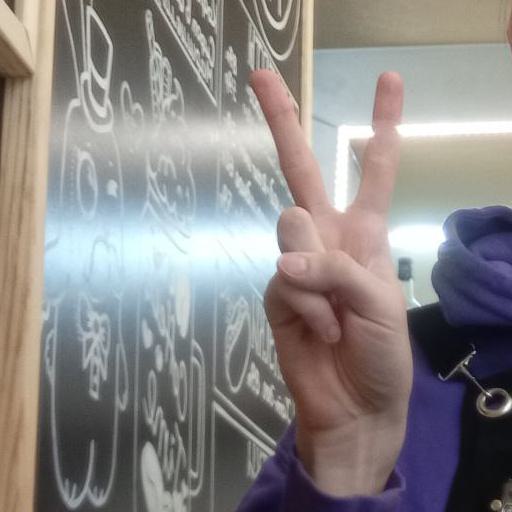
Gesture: peace